James Bryce, 1st Viscount Bryce

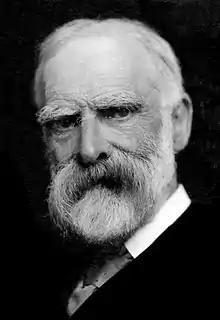
Bryce in 1902

James Bryce, 1st Viscount Bryce, (10 May 1838 – 22 January 1922), was a British academic, jurist, historian, and Liberal politician. According to Keith Robbins, he was a widely traveled authority on law, government, and history whose expertise led to high political offices culminating with his successful role as ambassador to the United States, 1907–13. In that era, he represented the interests of the vast British Empire to the United States. His intellectual influence was greatest in "The American Commonwealth" (1888), an in-depth study of American politics that shaped the understanding of America in Britain and in the United States as well. In 1895, he chaired the Royal Commission on Secondary Education.